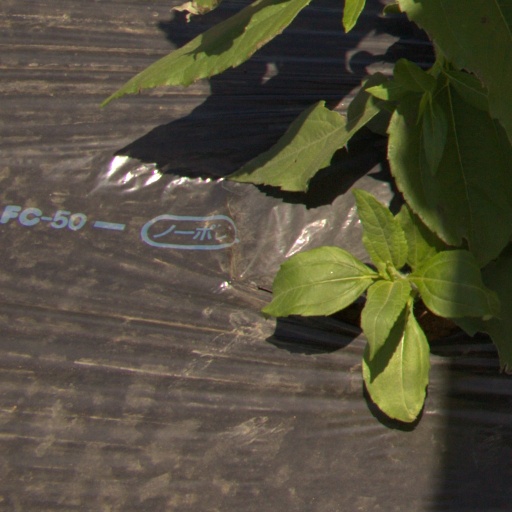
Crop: Jerusalem artichoke